John Patrick Raynor

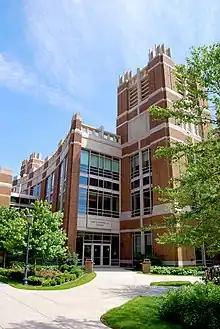
The John P. Raynor, S.J., Library on the campus of Marquette University

Father Raynor joined Marquette's faculty in 1960 to serve as assistant dean of the university's College of Liberal Arts (now the Helen Way Klingler College of Arts and Sciences). He moved to the position of academic vice president in 1962, at which time he became Marquette's twentieth president. He also taught at the university's School of Education.